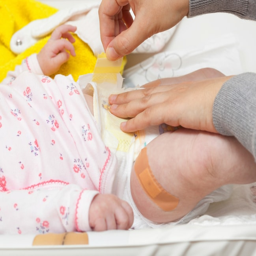
leg of a newborn with the patch after vaccination .